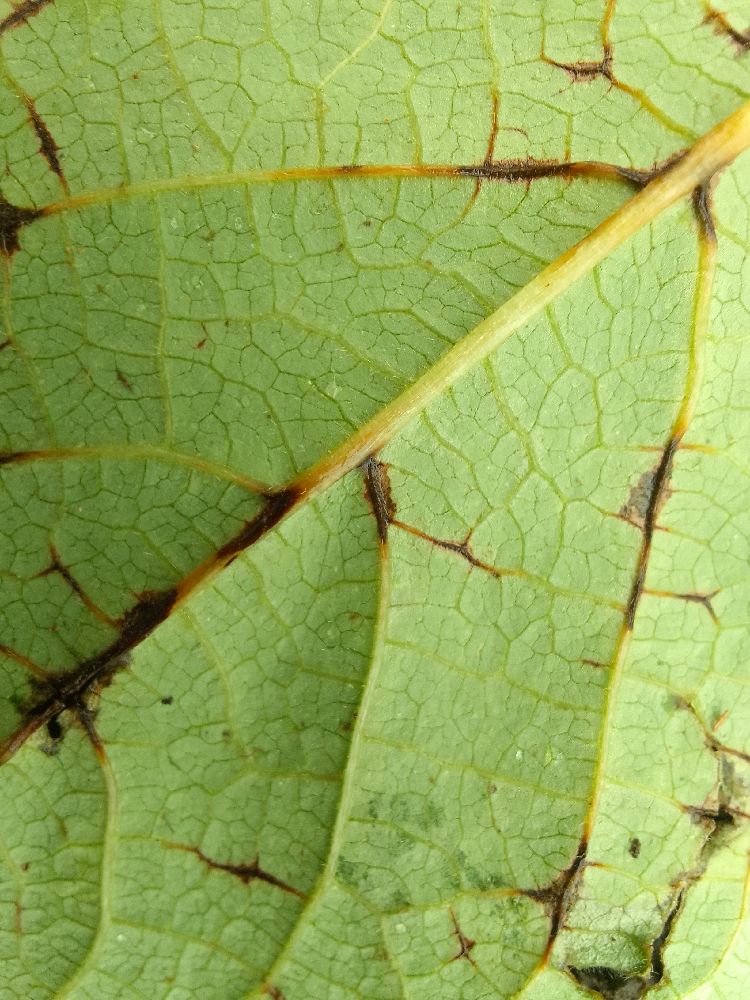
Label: anthracnose